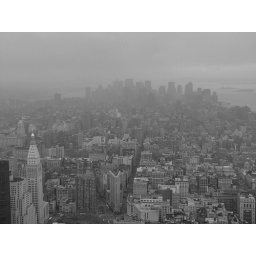
new york city from the empire state building on a cloudy day in black and white